Silverchair

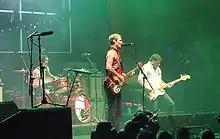
Silverchair performing on the Across the Great Divide Tour in September 2007.

After performing at WaveAid, Silverchair reunited, and by late 2005 began preparations for their next studio album, "Young Modern". Johns had written about 50 songs during the hiatus for a possible solo album or other project but decided to use them for Silverchair. In 2006, after five weeks' practice, the group demoed tracks in the Hunter Region before recording at Los Angeles' Seedy Underbelly Studios with Launay as producer. Parks again arranged orchestral tracks for the band—they travelled to Prague to record with the Czech Philharmonic Orchestra. The group also used Mac, Luke Steele (The Sleepy Jackson, Empire of the Sun) and Julian Hamilton (The Presets, The Dissociatives). Hamilton also co-wrote songs with Johns. Silverchair self-funded the album's production to ease the pressures they faced when working with a record label.